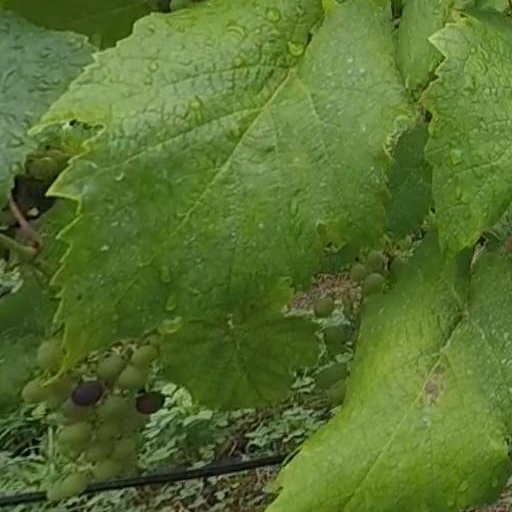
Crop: grape